St Jarlath's College

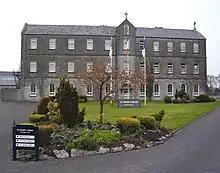
St Jarlath's College (2008)

Plans to amalgamate St Patrick's And St Jarlath’s colleges had first been suggested in the late 1990s. At that time, a new school building had been promised by the Government. However, no such building materialised. The phasing out of boarding in St Jarlath's led to a reduced enrolment.